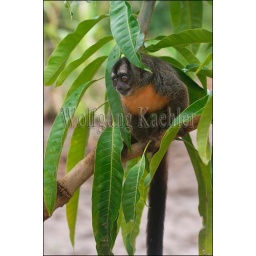
Peru, amazon river basin, near iquitos, maranon river, night owl monkey in tree